Furness Railway 115 class

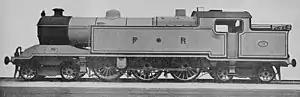
FR 115 class

The Furness Railway 115 class (unofficially classified N1 by Bob Rush), was a class of five 4-6-4 (or "Baltic") tank locomotives of the Furness Railway. They were designed by David Rutherford and built by Kitson and Company in 1920–1921. They were nicknamed "Jumbos" and the author Bob Rush gave them the unofficial classification N1. Their main duty was to haul express passenger trains between Carnforth and Whitehaven.